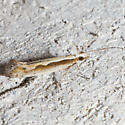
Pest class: diamondback_moth